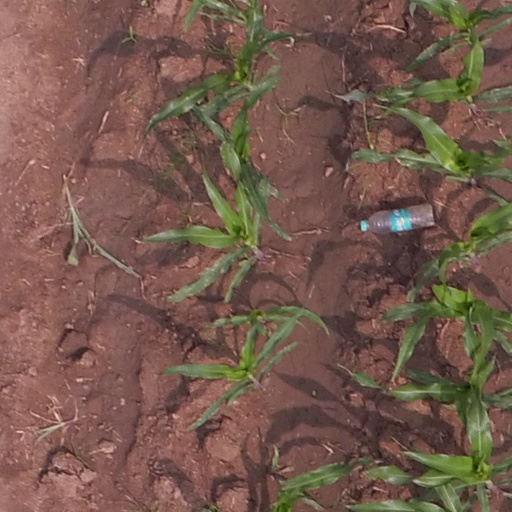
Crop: maize; corn